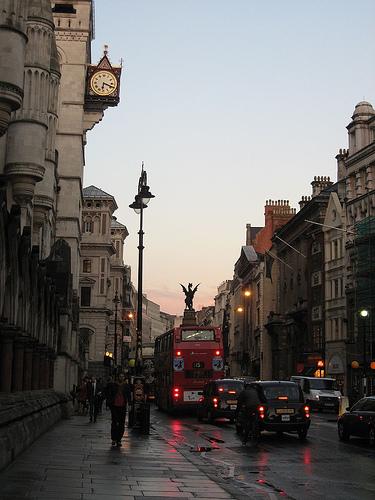
Weather: rain or strom